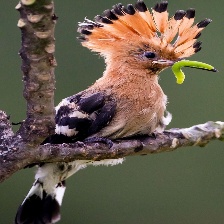
Species: HOOPOES
Scientific name: UPUPIDAE